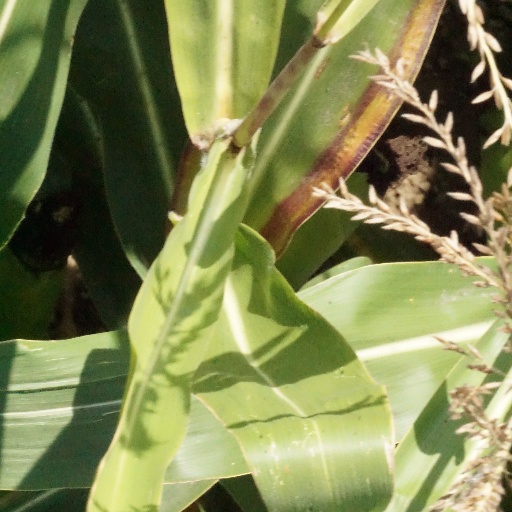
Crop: maize; corn